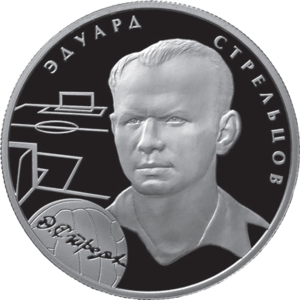
Edouard Anatolievitch Streltsov est un footballeur soviétique, né le 21 juillet 1937 à Perovo, décédé le 22 juillet 1990 à Moscou.